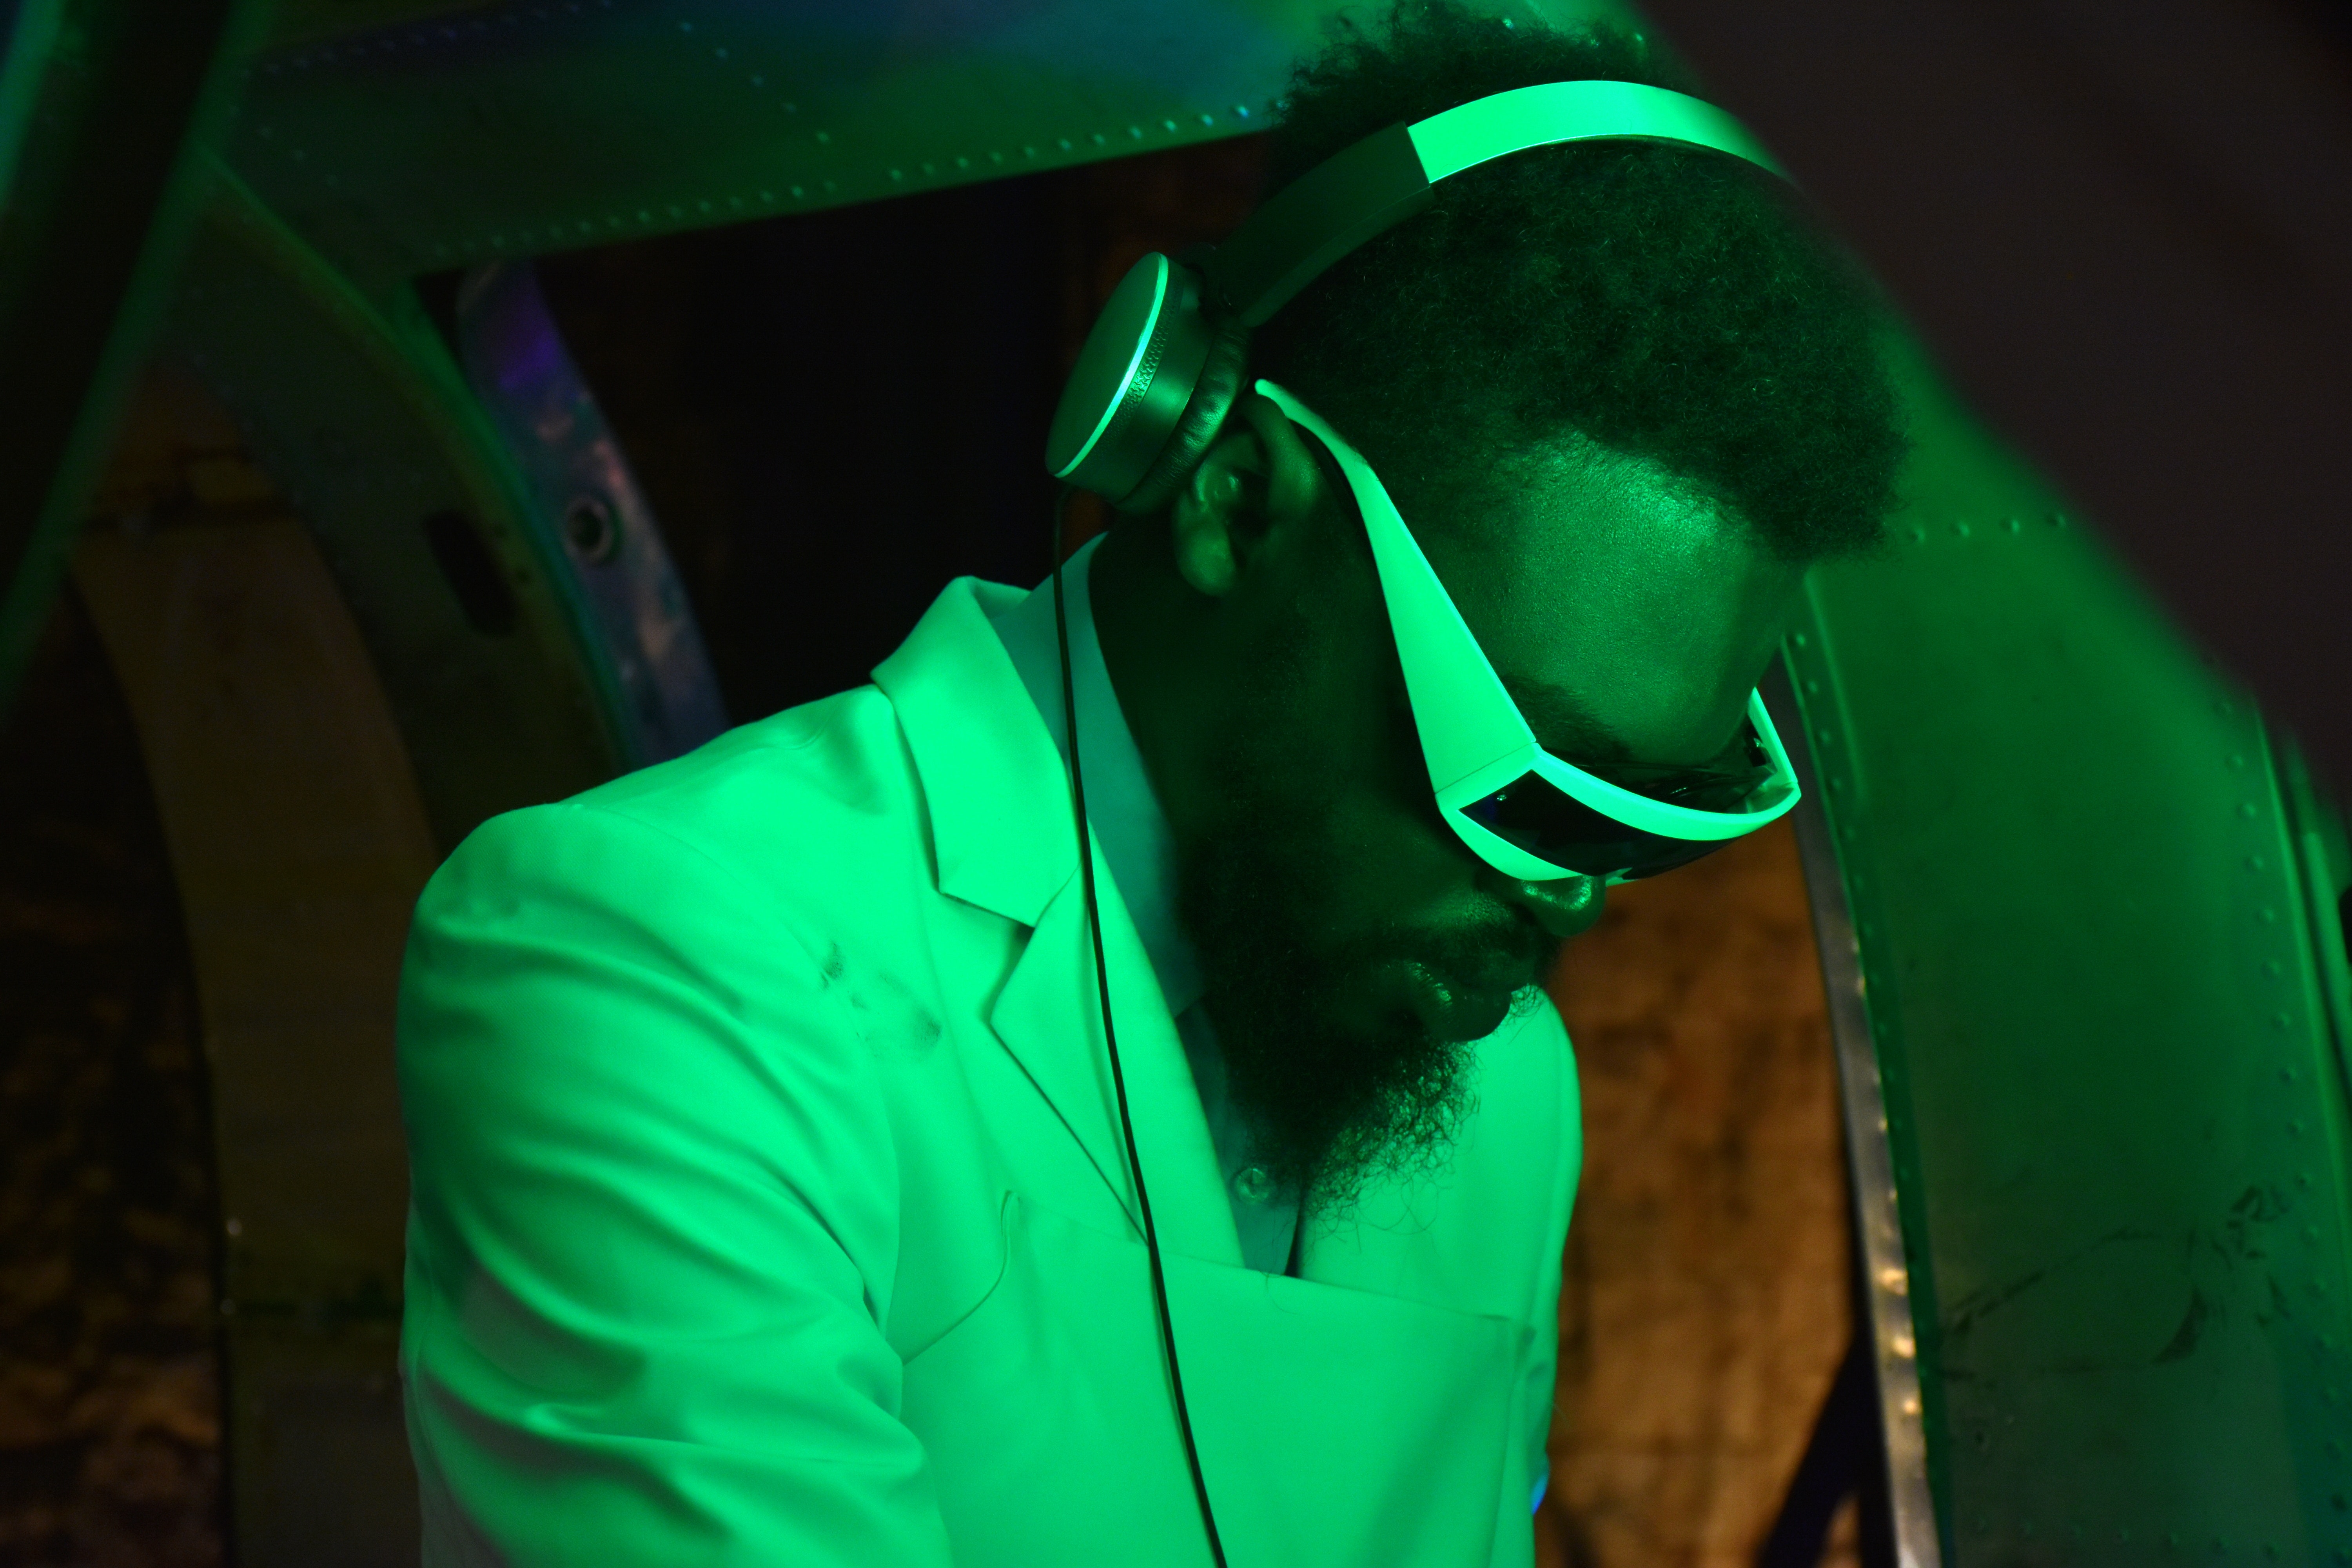
green, light, glasses, technology, darkness, audio, vision care, fun, midnight